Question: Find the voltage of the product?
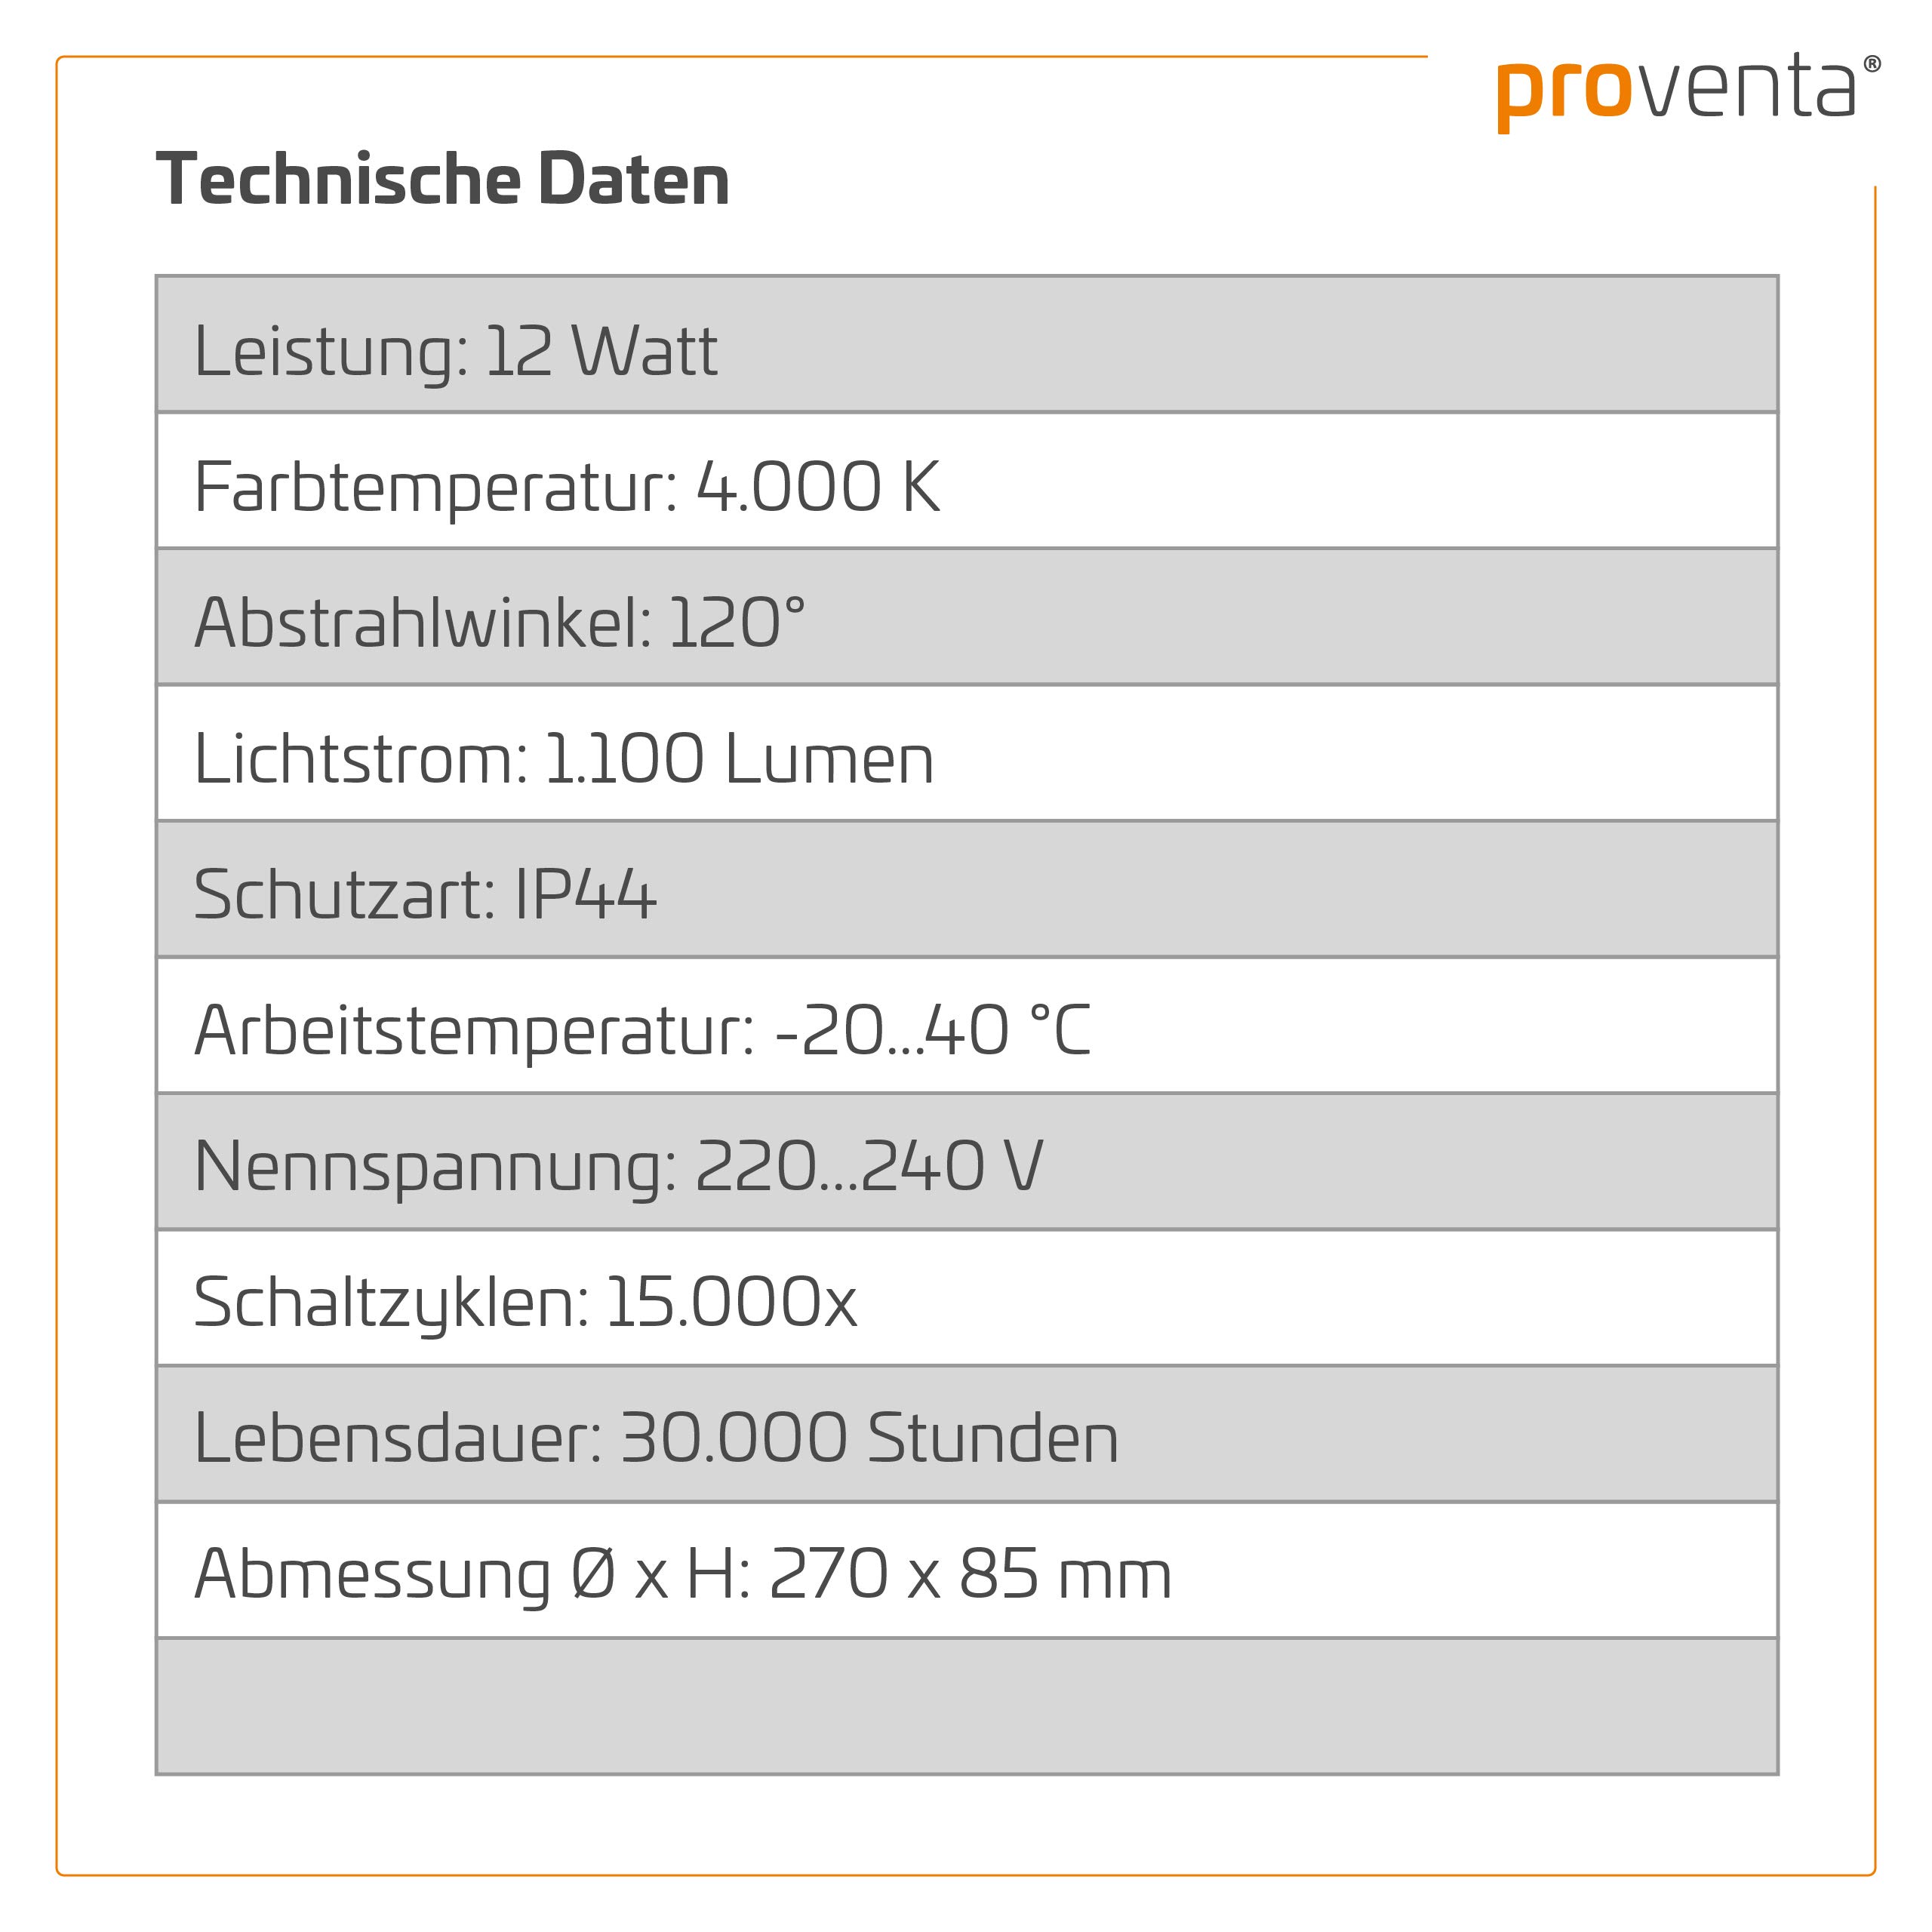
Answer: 240.0 volt